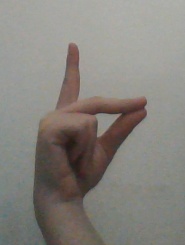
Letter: ta